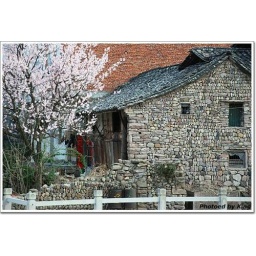
Love the tree in front of house